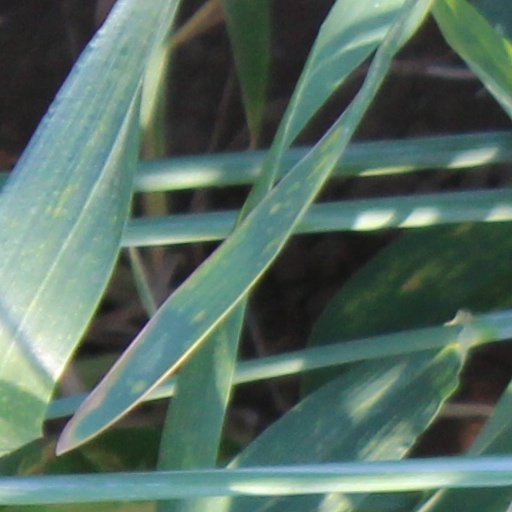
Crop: wheat